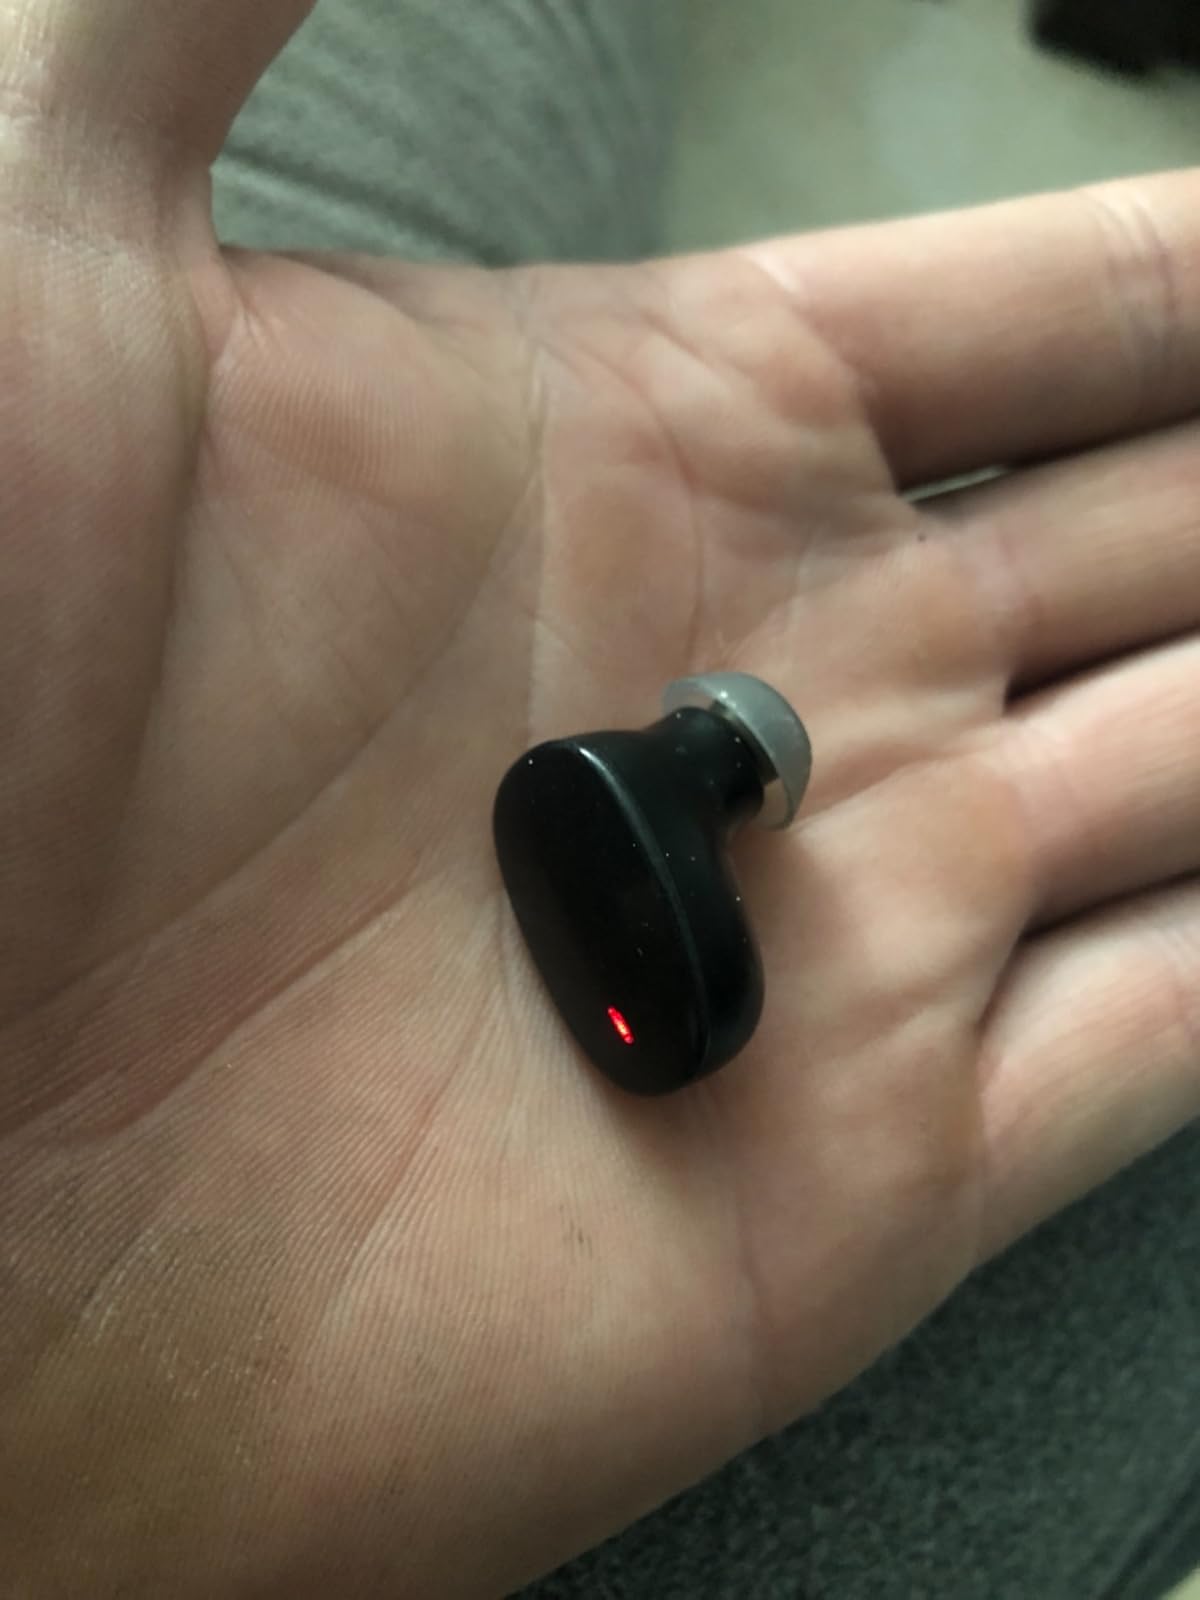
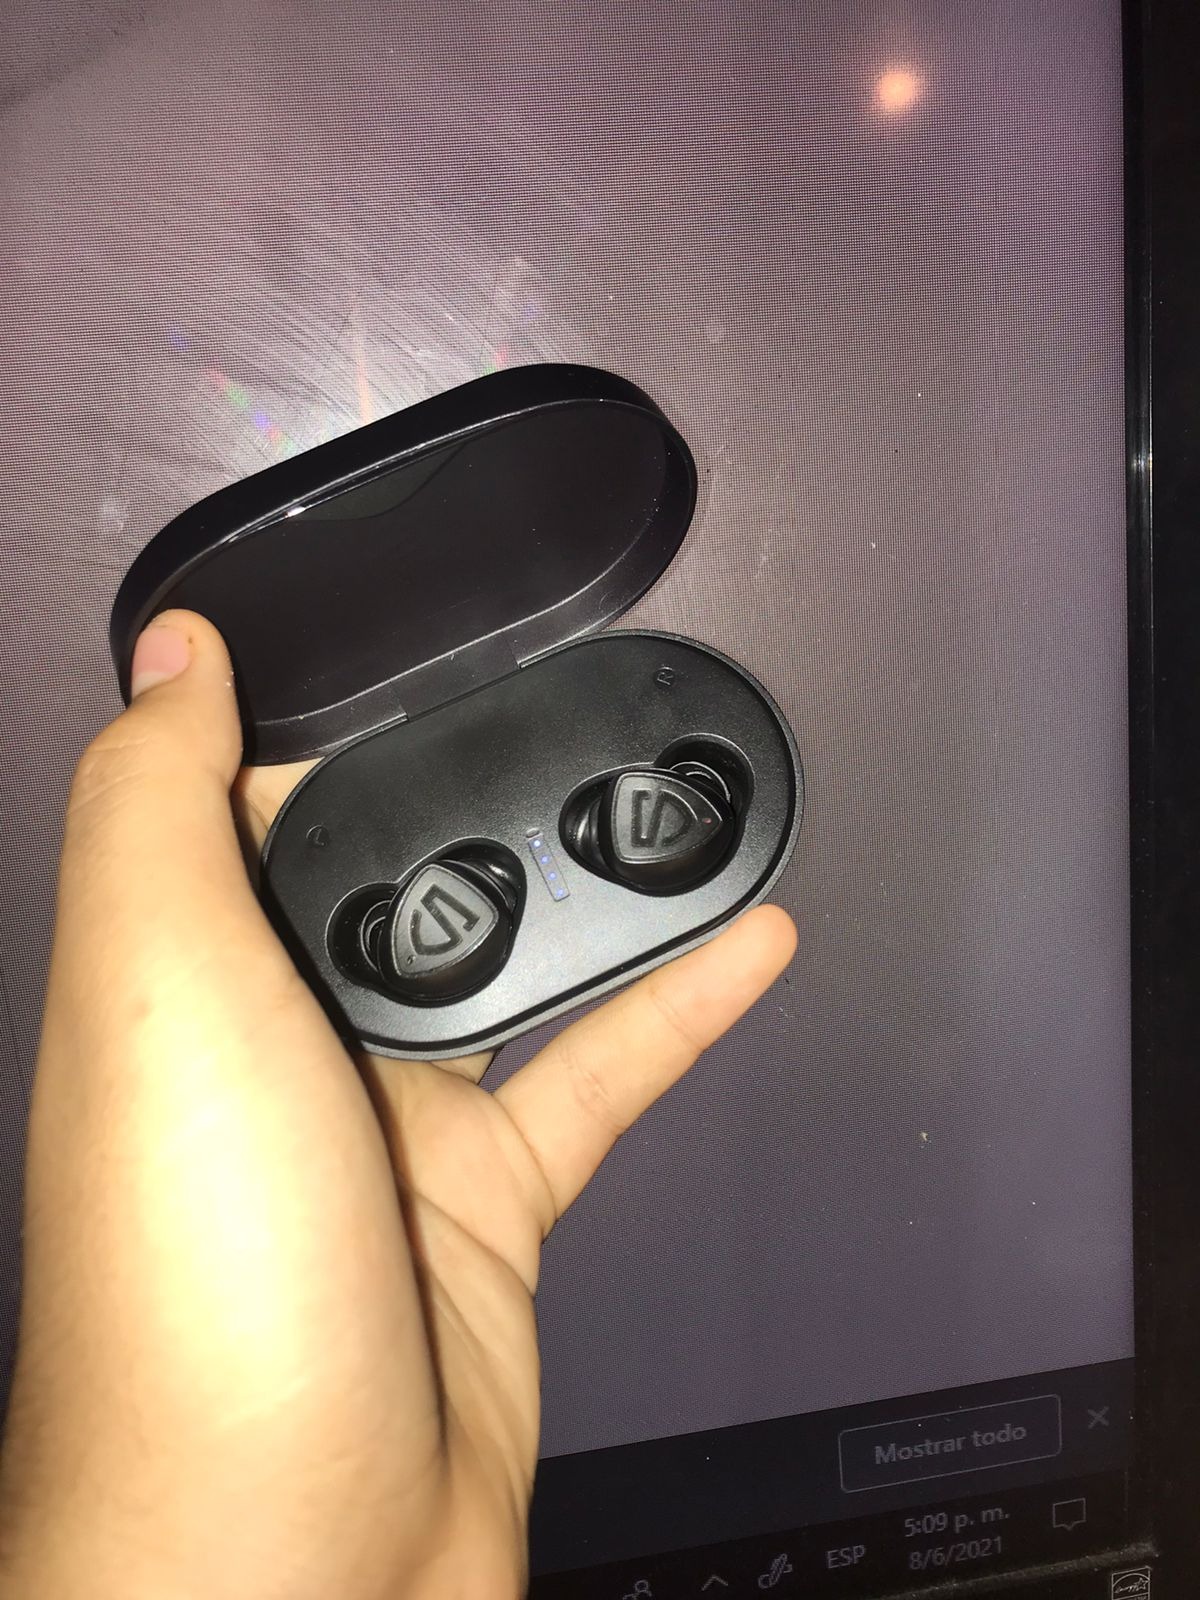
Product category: earbuds
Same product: no